Oprah Winfrey Network (Canada)

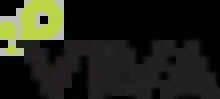
Logo used as Viva & Viva HD

On September 29, 2010, Corus announced it had finalized an agreement to launch a Canadian version of the Oprah Winfrey Network in Canada in 2011. Although Corus had said the new channel would involve rebranding an existing channel owned by the company, it had not announced which channel it would be, nor did Corus announce a specific launch date. However, in November 2010, Corus announced that Viva would be rebranded as OWN on March 1, 2011, two months after the Discovery Health channel in the United States was relaunched as the Oprah Winfrey Network on January 1. During that time, select OWN programming was broadcast on Viva and on another Corus-owned female-targeted channel, W Network. An HD feed was also launched.